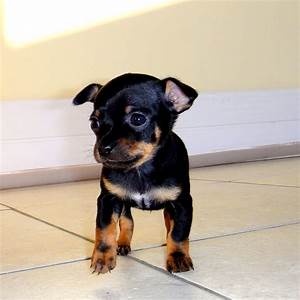
Label: cane